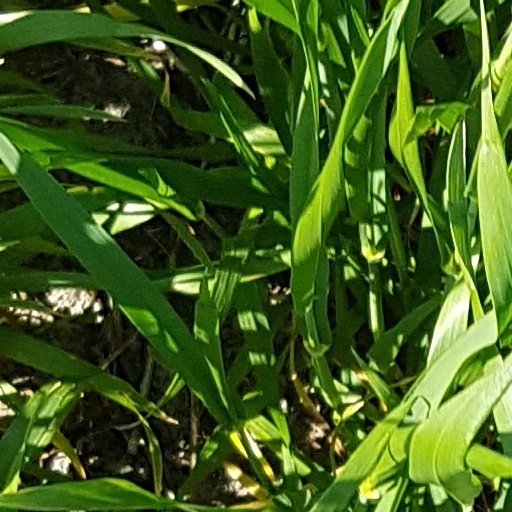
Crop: wheat